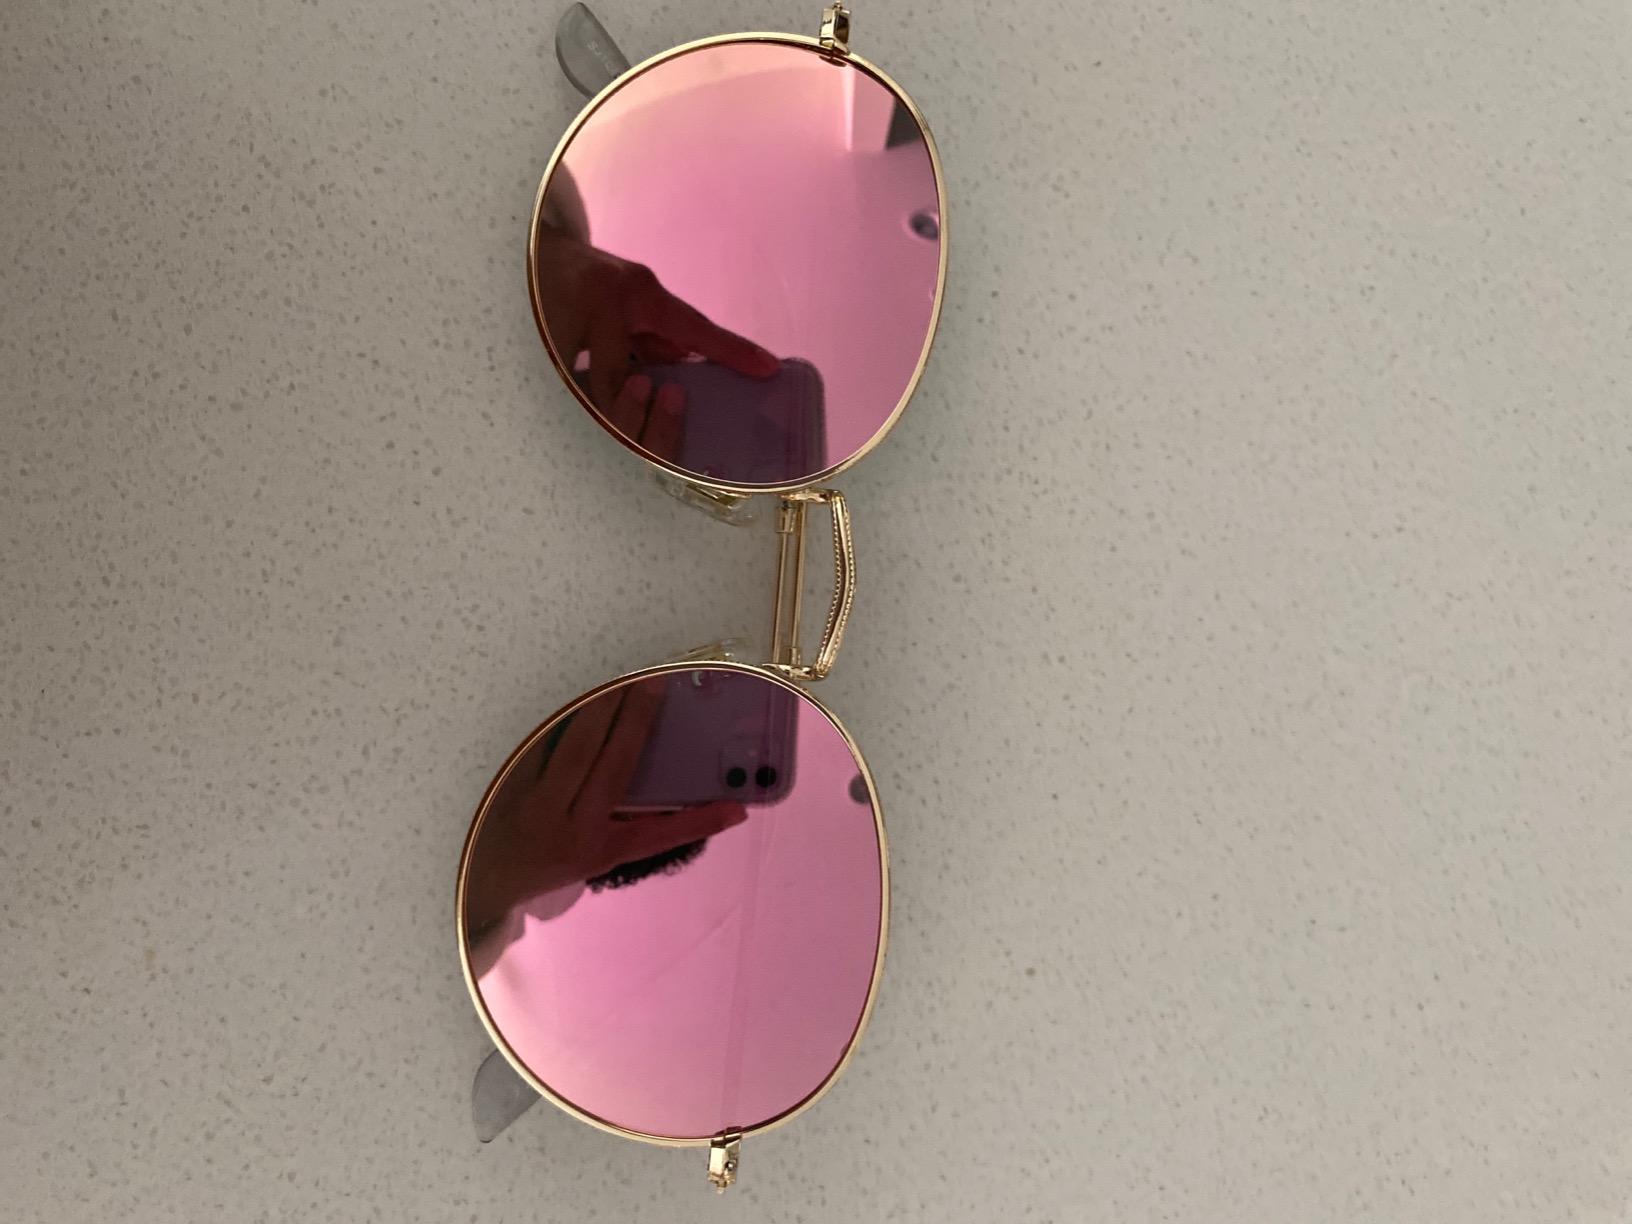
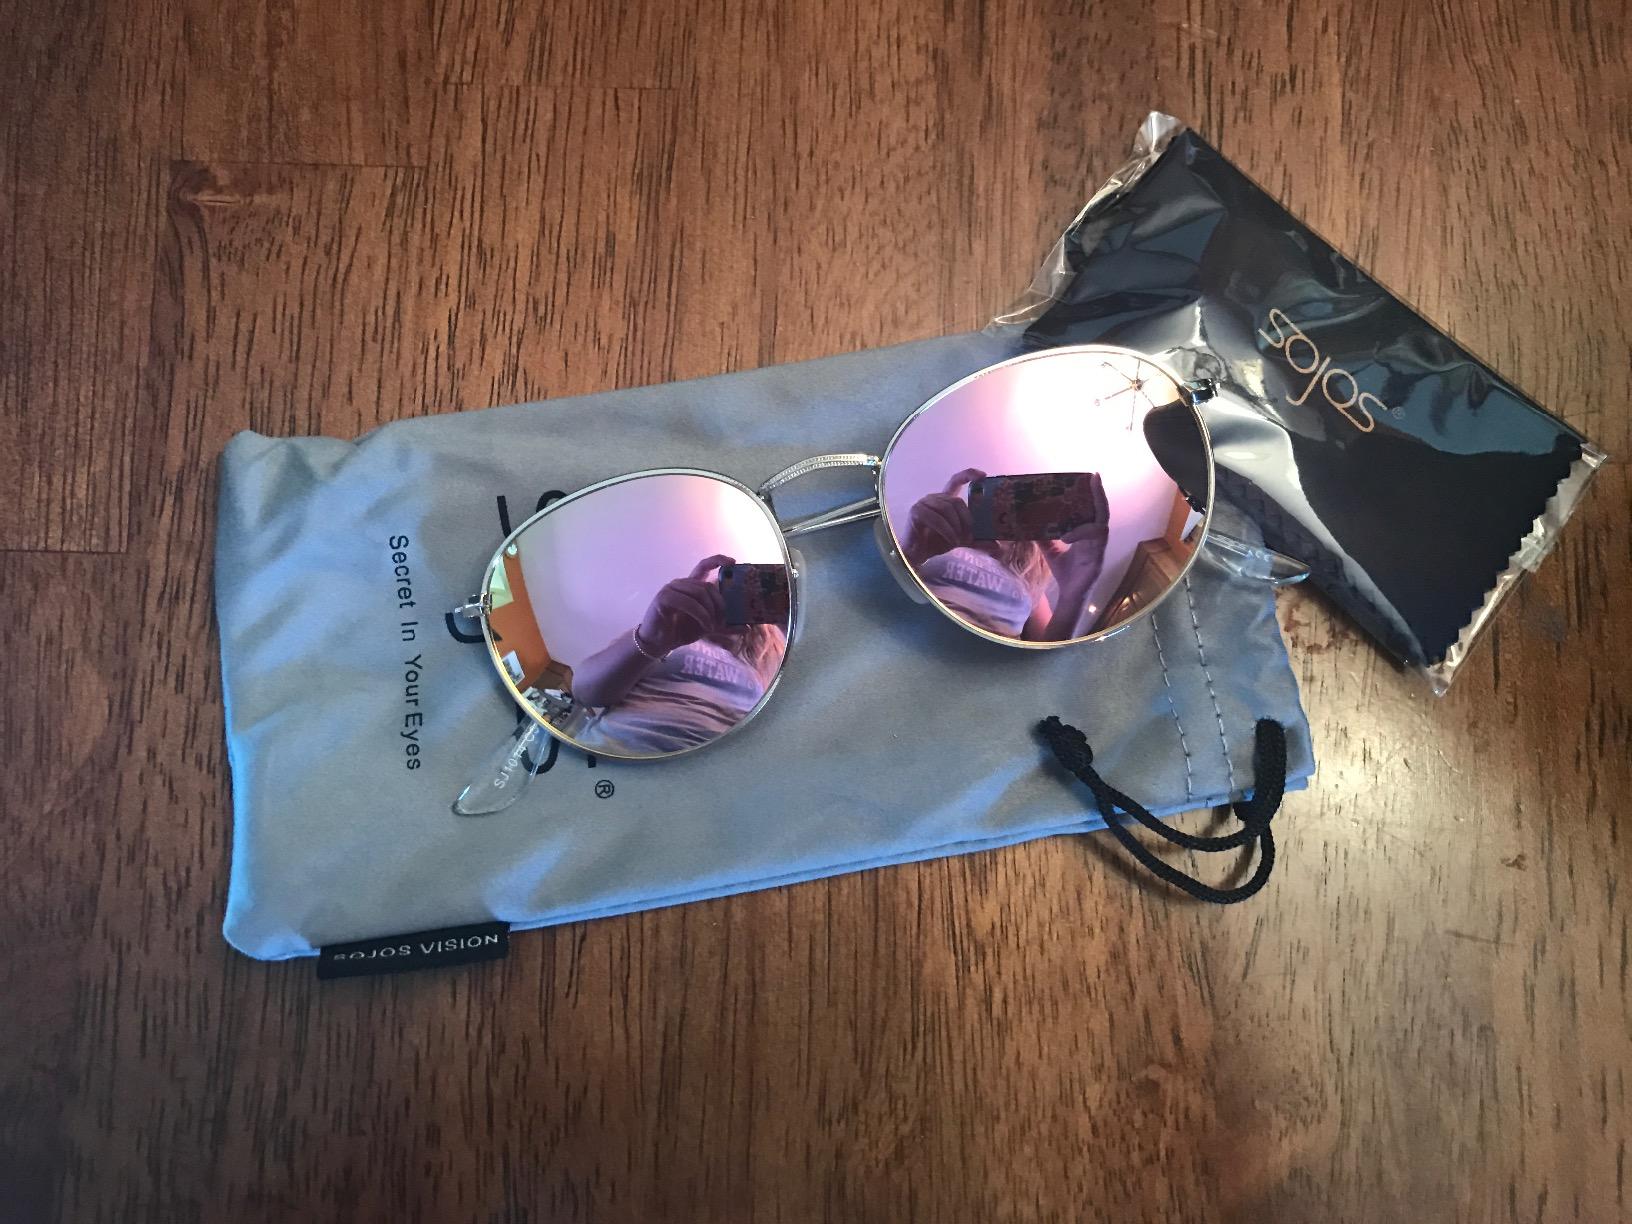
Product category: accessories_sunglasses
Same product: yes